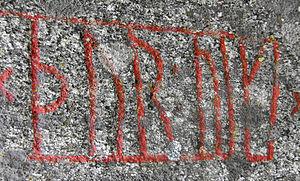
Thor est le dieu du Tonnerre dans la mythologie nordique. Il est l'un des principaux dieux du panthéon nordique, et fut vénéré dans l'ensemble du monde germanique. On trouve ainsi différentes formes et graphies de son nom selon les époques et les régions du monde germanique : Þórr en vieux norrois, Þunor en anglo-saxon, Þonar en frison occidental, Donar en vieux haut-allemand, etc. Initialement, Thor est le « Tonnerre », un attribut du Ciel-Père.